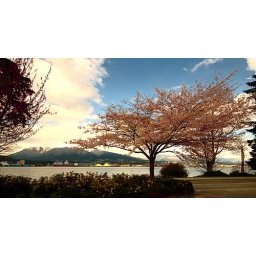
Blossom in tree in front of mountain